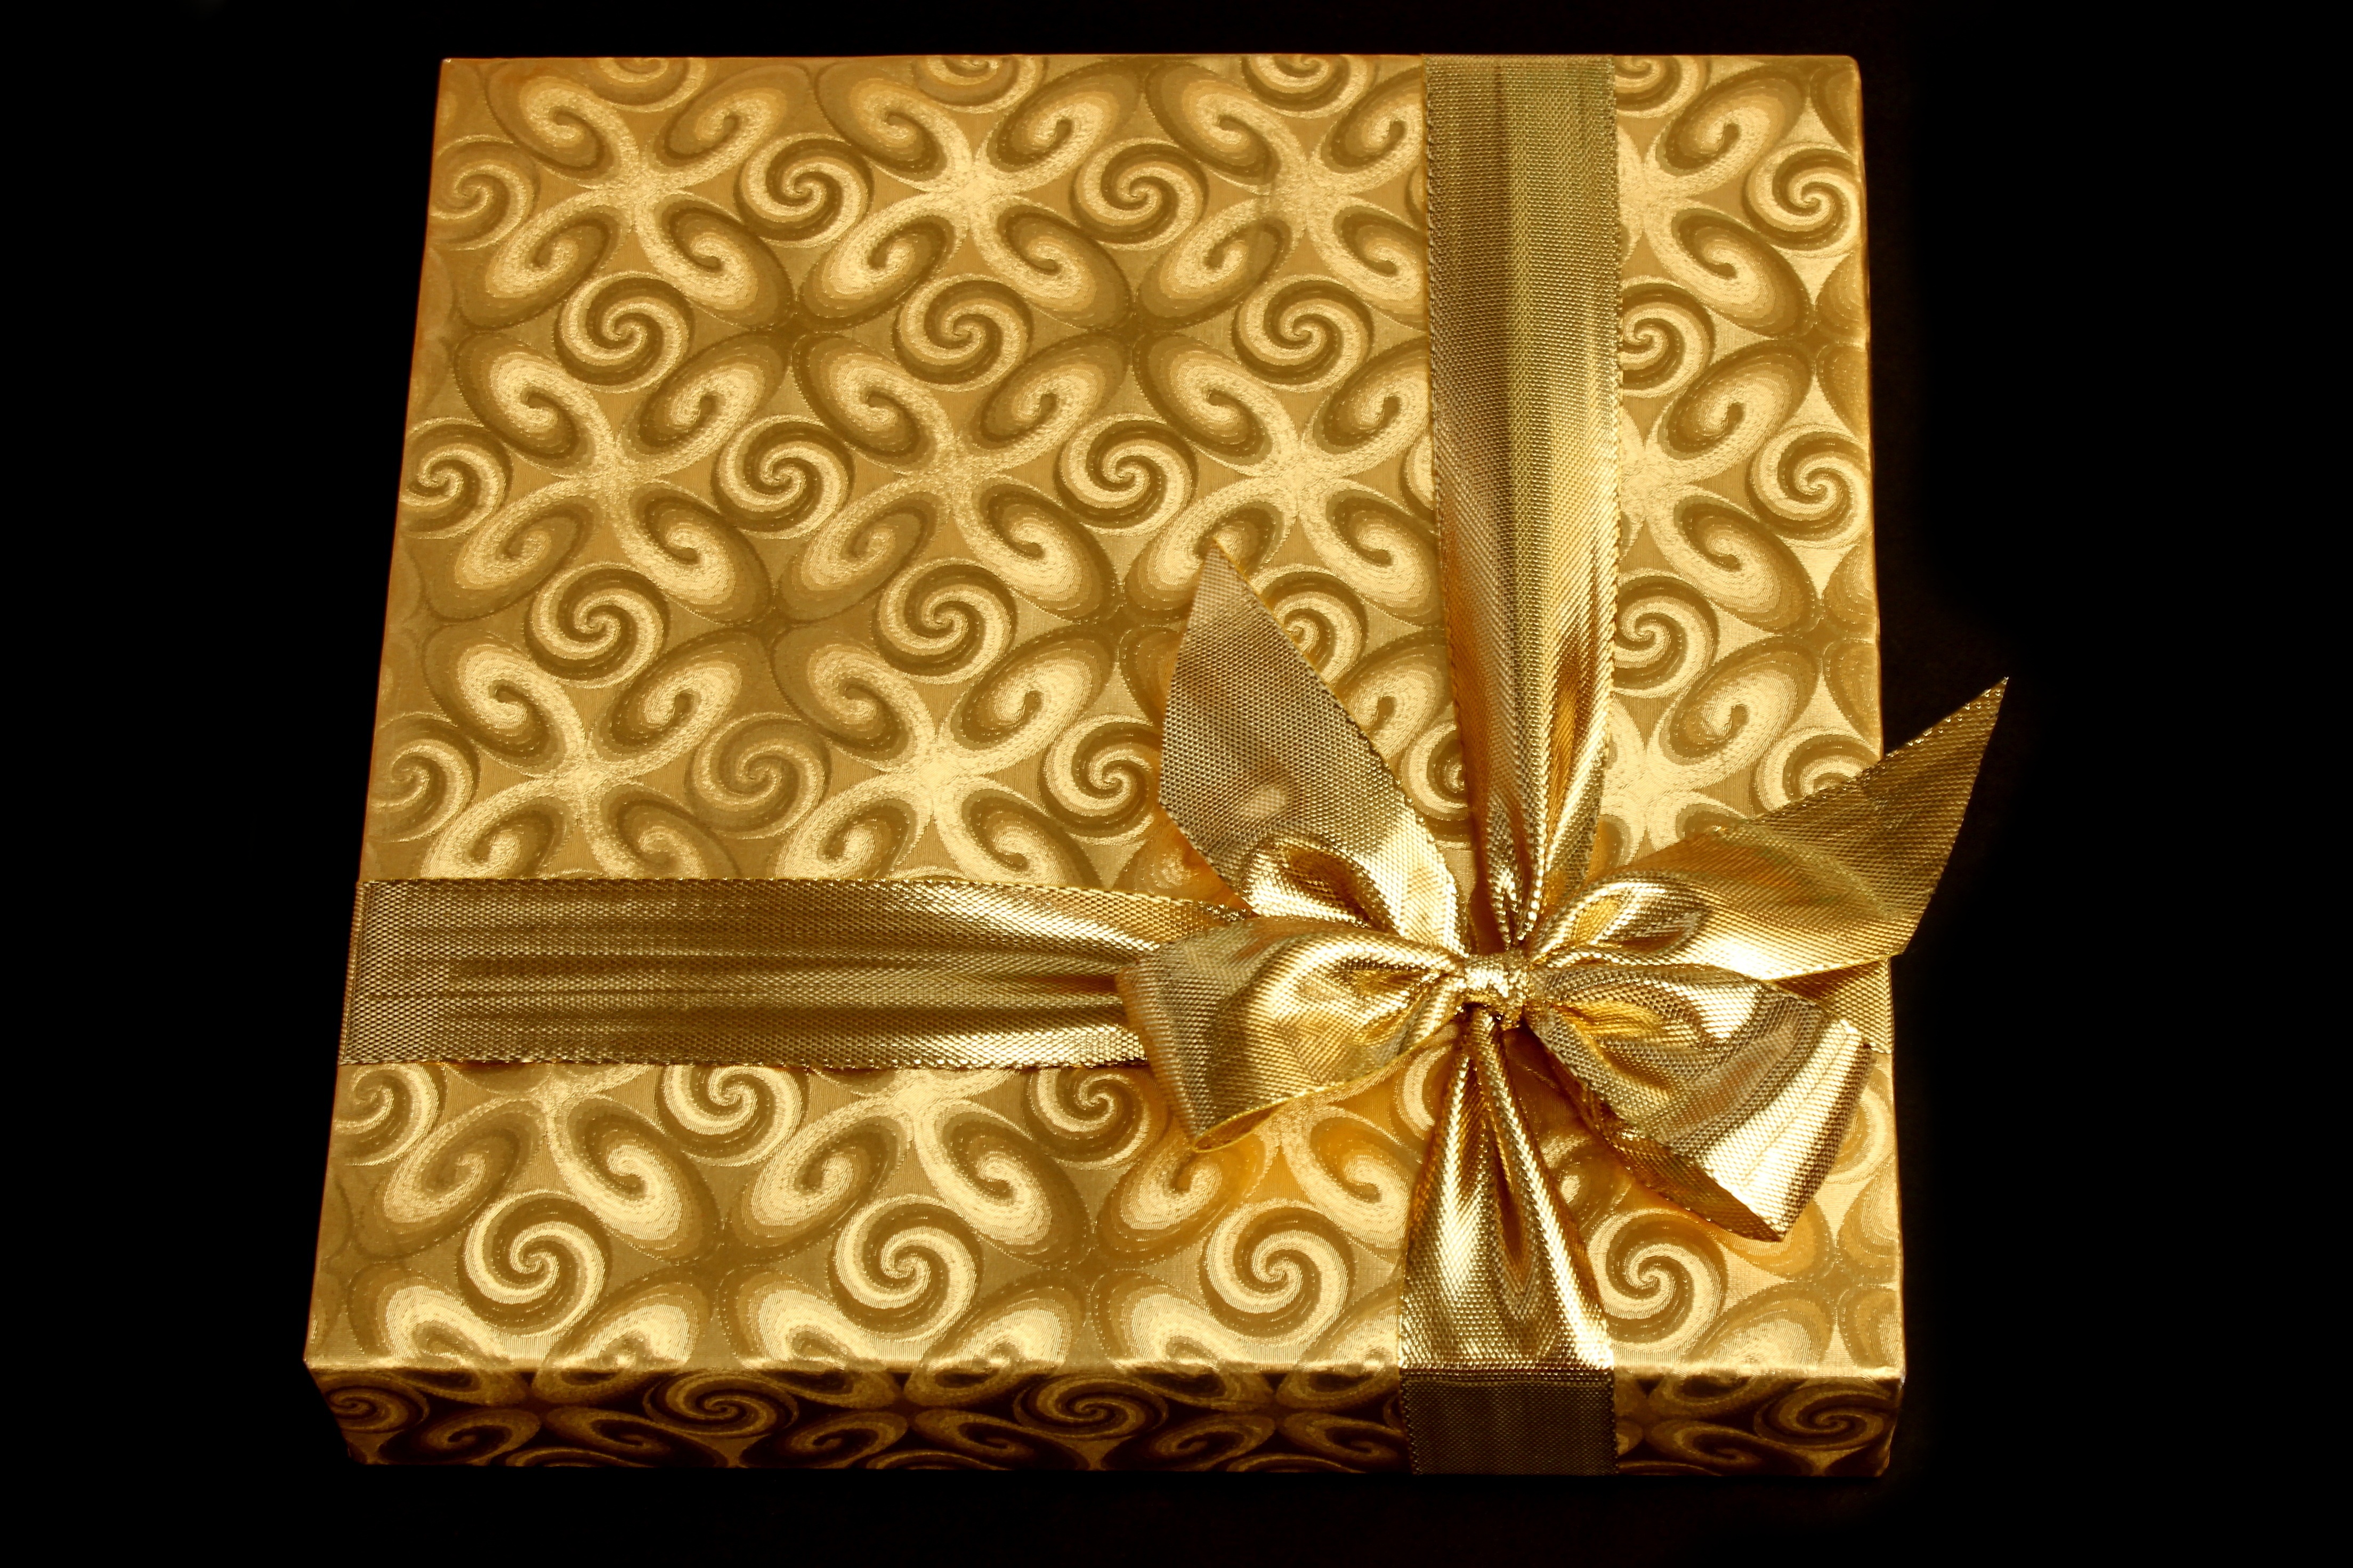
wood, recreation, celebration, love, gift, decoration, pattern, golden, red, box, yellow, christmas, lighting, ribbon, season, material, package, present, nose, art, background, luxury, design, year, day, valentine, birthday, printed, rare, surprise, modern art, the crusade